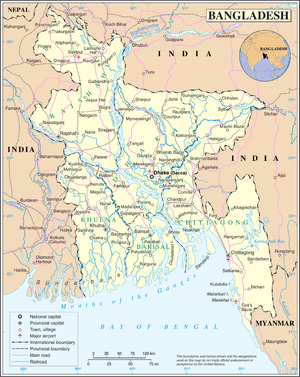
Les transports au Bangladesh rassemblent l'ensemble des routes nationales, des autoroutes, des chemins de fer, et des aéroports qui constituent le mode de transport bangladais.